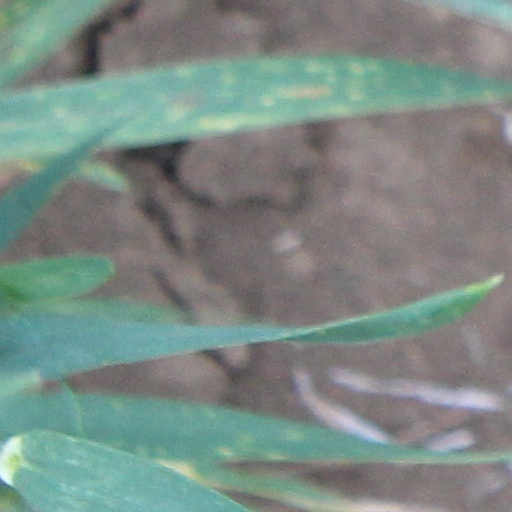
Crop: wheat